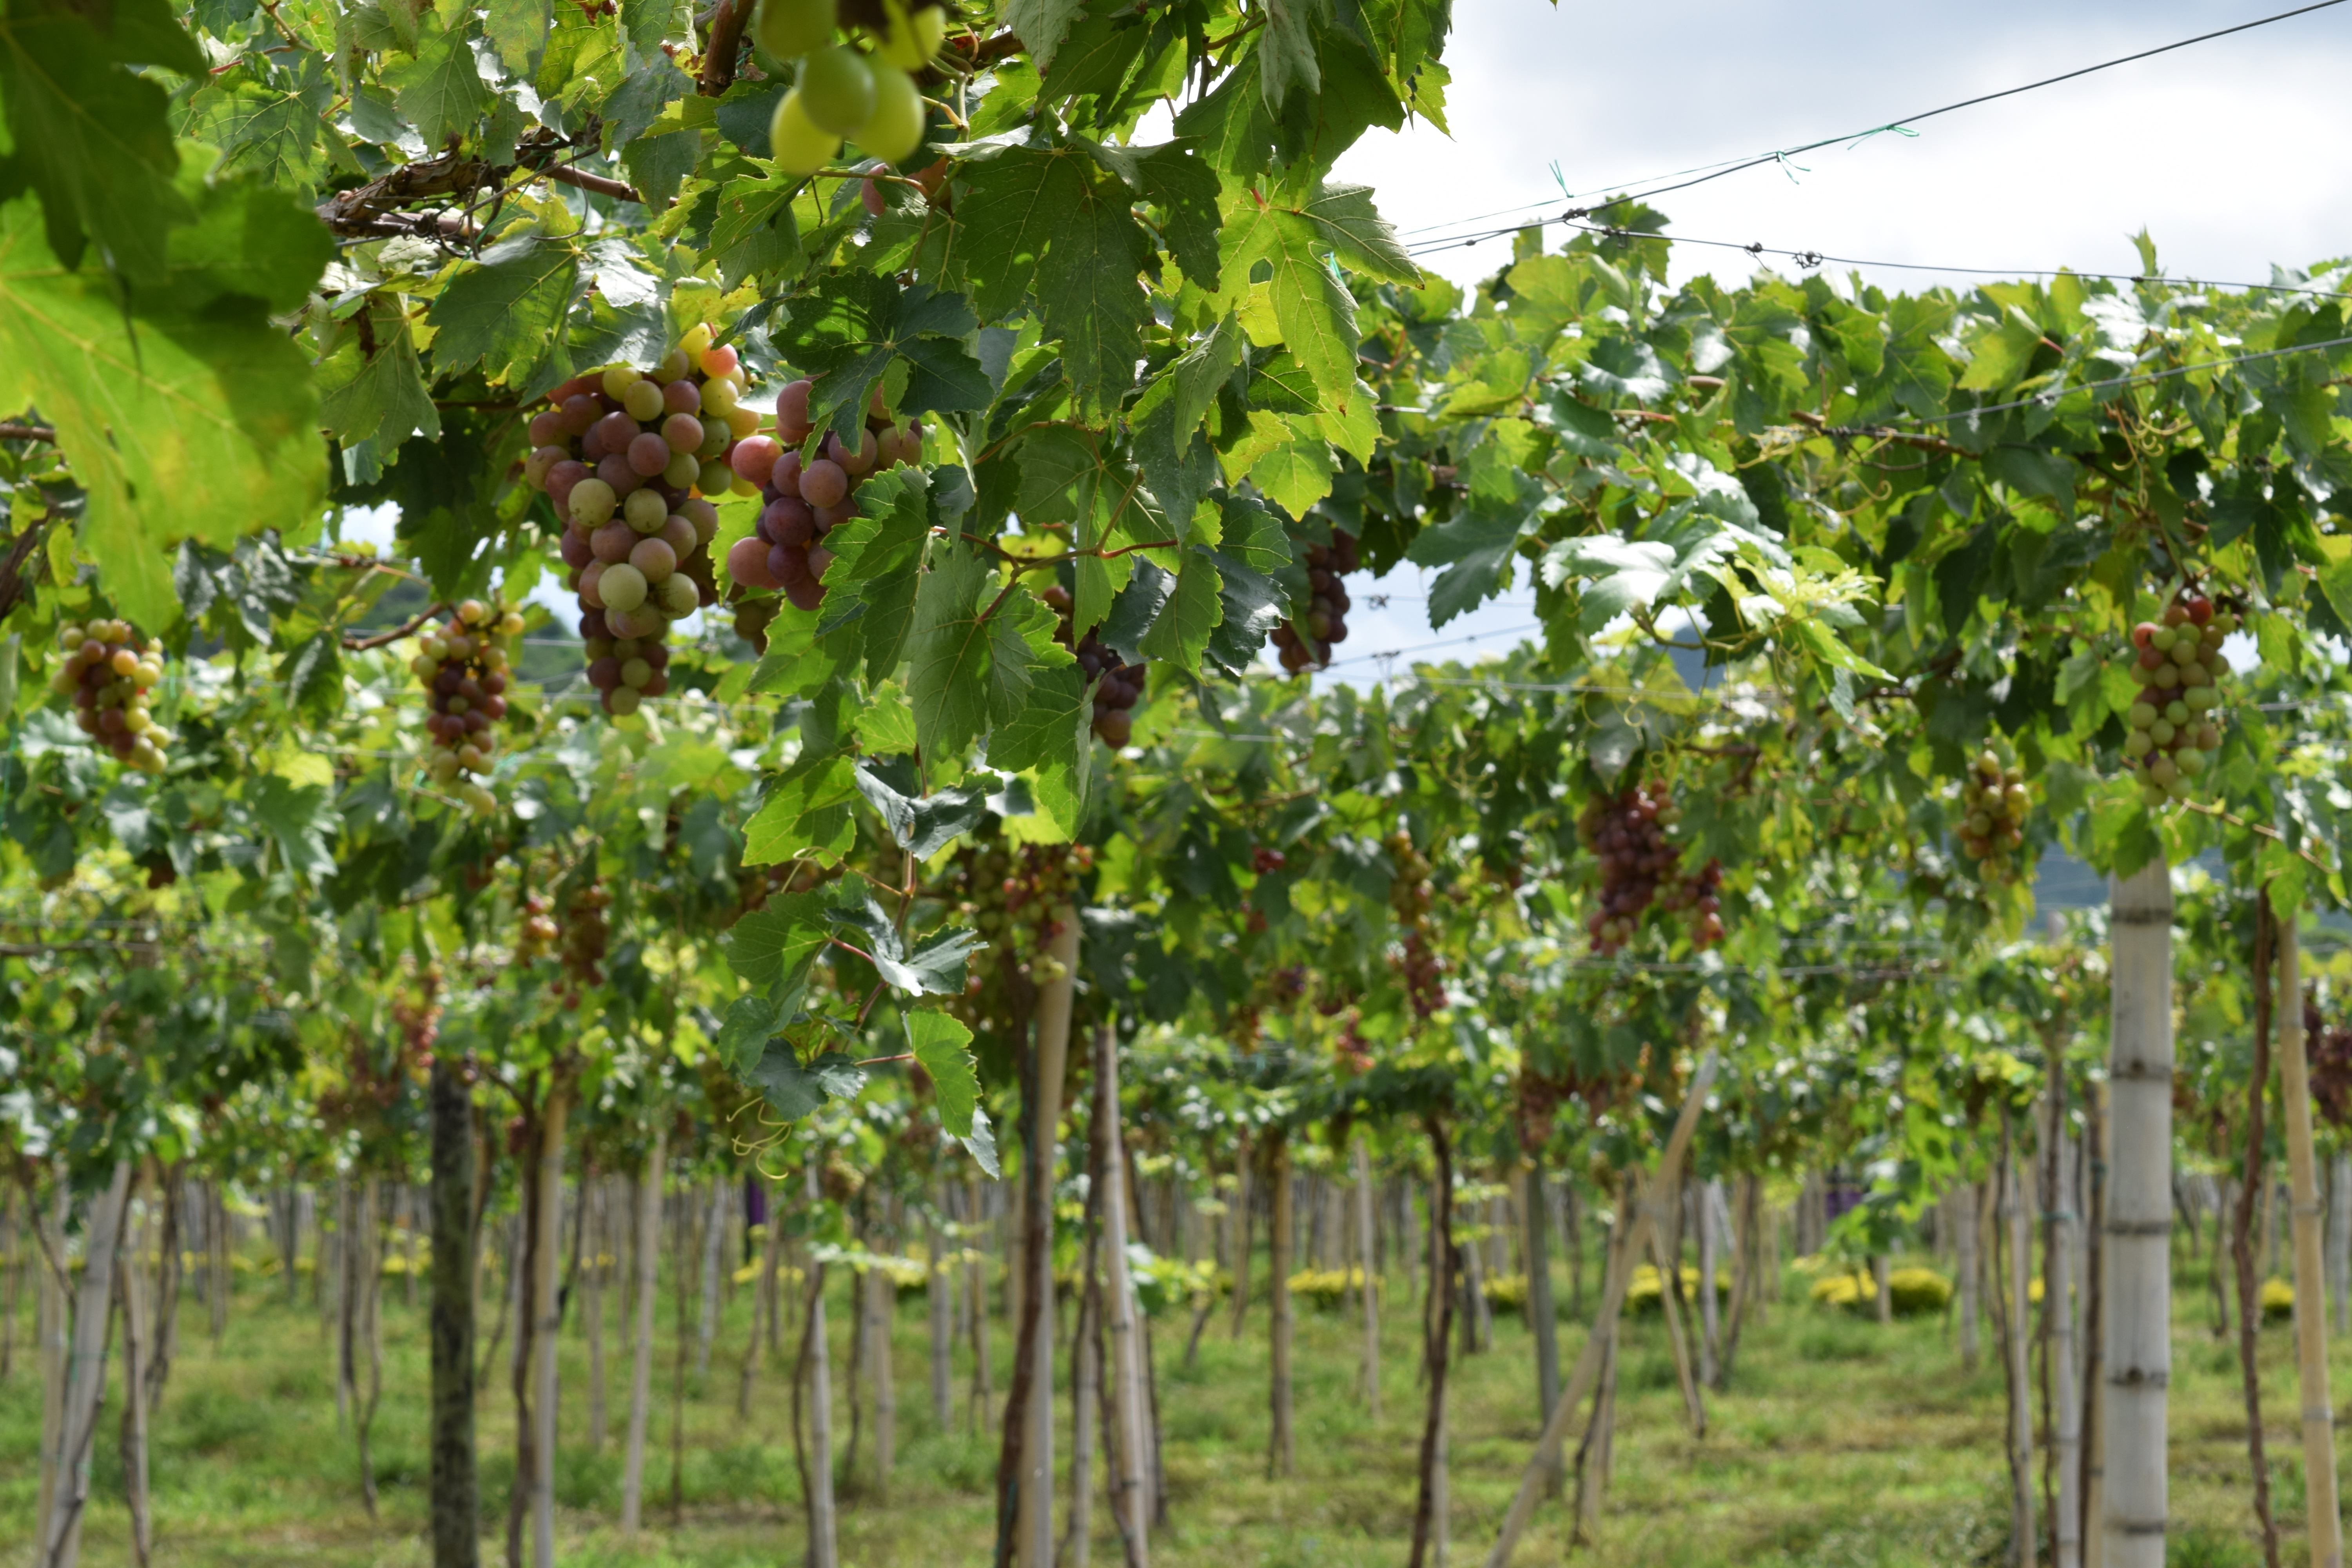
plant, grape, vine, vineyard, fruit, food, harvest, produce, agriculture, cultivation, grapes, colombia, flowering plant, vitis, land plant, grapevine family